Hamline University

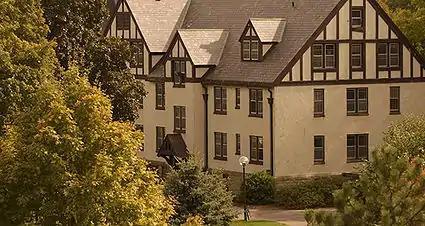
Hamline University's Manor Hall

Drew Hall houses 200 undergraduate men and women. The hall is staffed by resident advisors on each floor, an assistant hall director and one area coordinator. Drew was built in 1946 as a men's residence after a donation by Charles M. Drew.